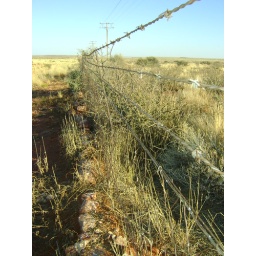
A fence running through the middle of nowhere, we'd been driving for three hours without a tree in sight.